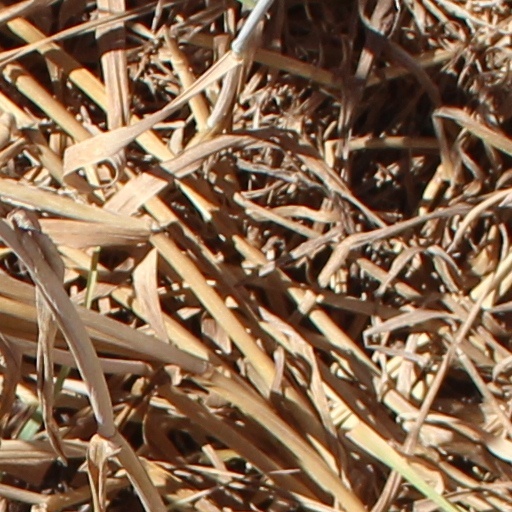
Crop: wheat